Second Medvedev cabinet

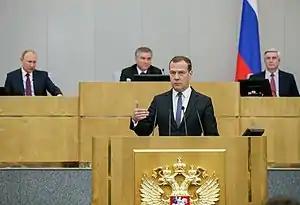
Medvedev at his confirmation hearing on 8 May 2018

On 15 May, Dmitry Medvedev presented to President Vladimir Putin a draft structure of the Cabinet. Thus "Ministry of Education and Science" was divided into the "Ministry of Education" and the "Ministry of Science and Higher Education".The "Ministry of Communications and Mass Media" was renamed to the "Ministry of Digital Development, Communications and Mass Media". In addition it was established that the Prime Minister would have ten deputies. On the same day Putin signed a decree "On the Structure of Federal Executive Bodies".